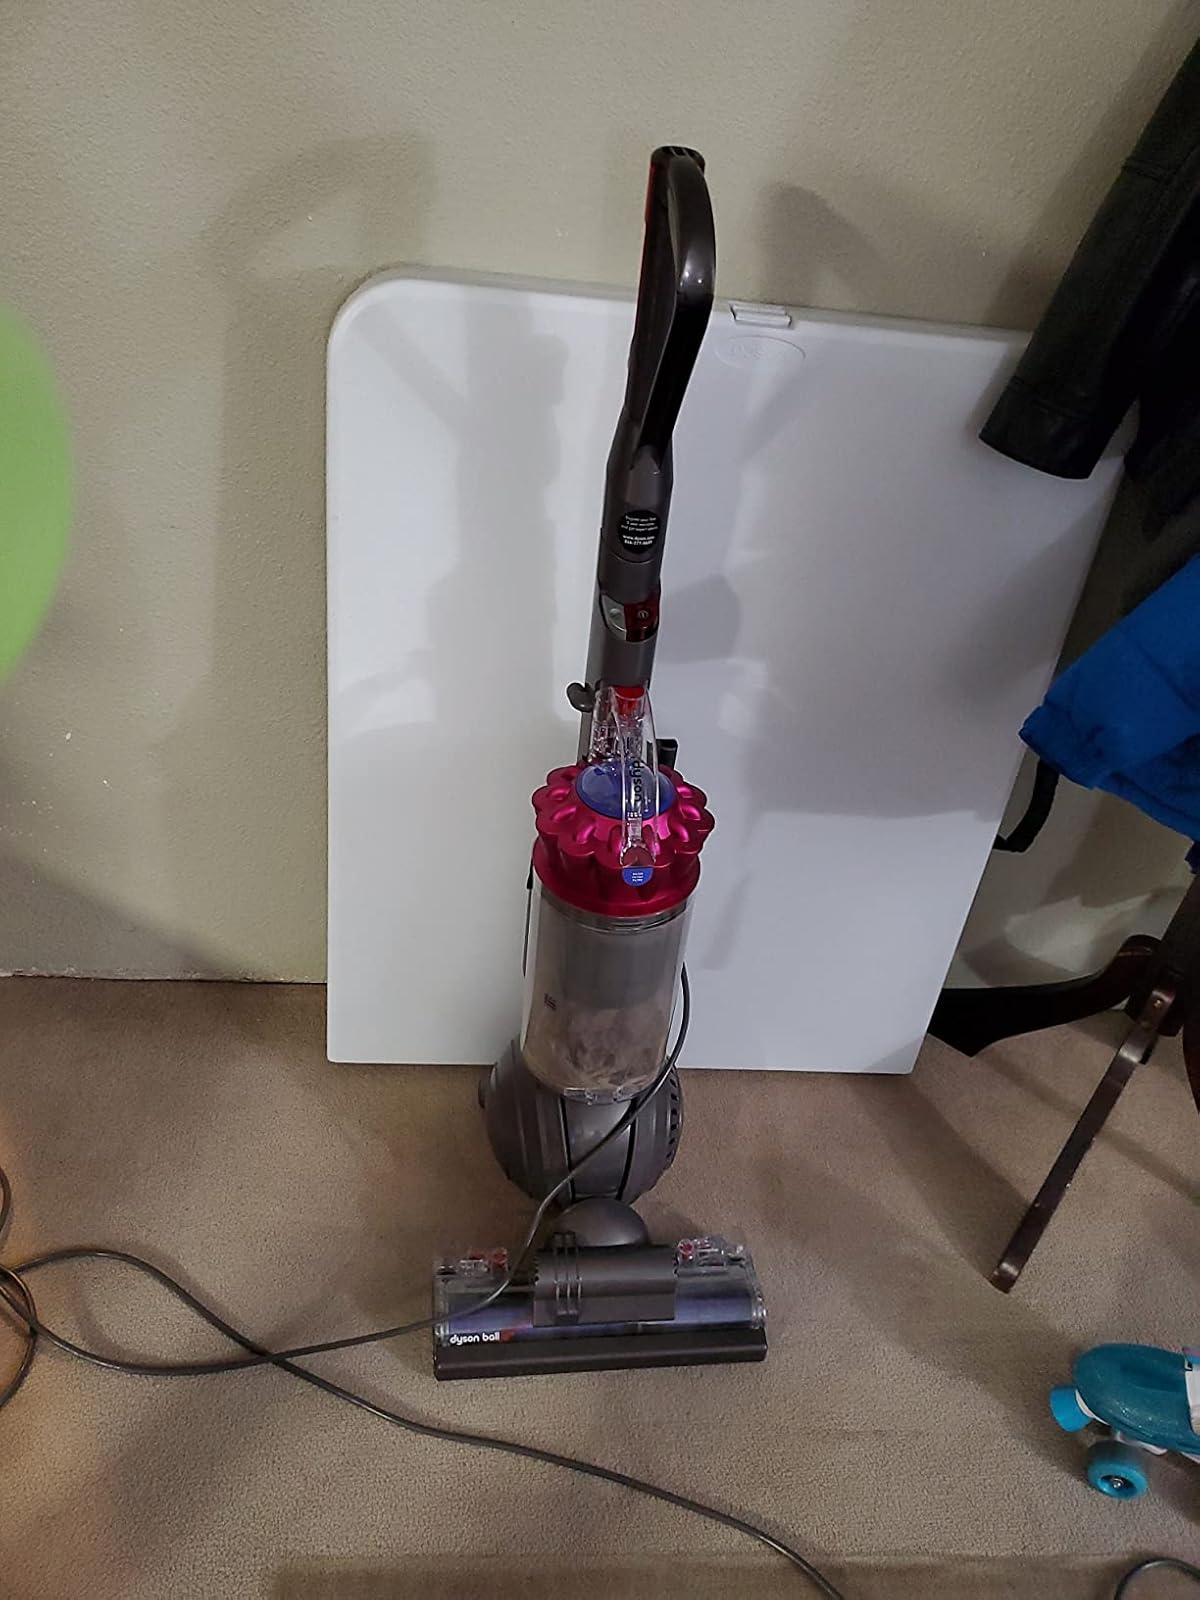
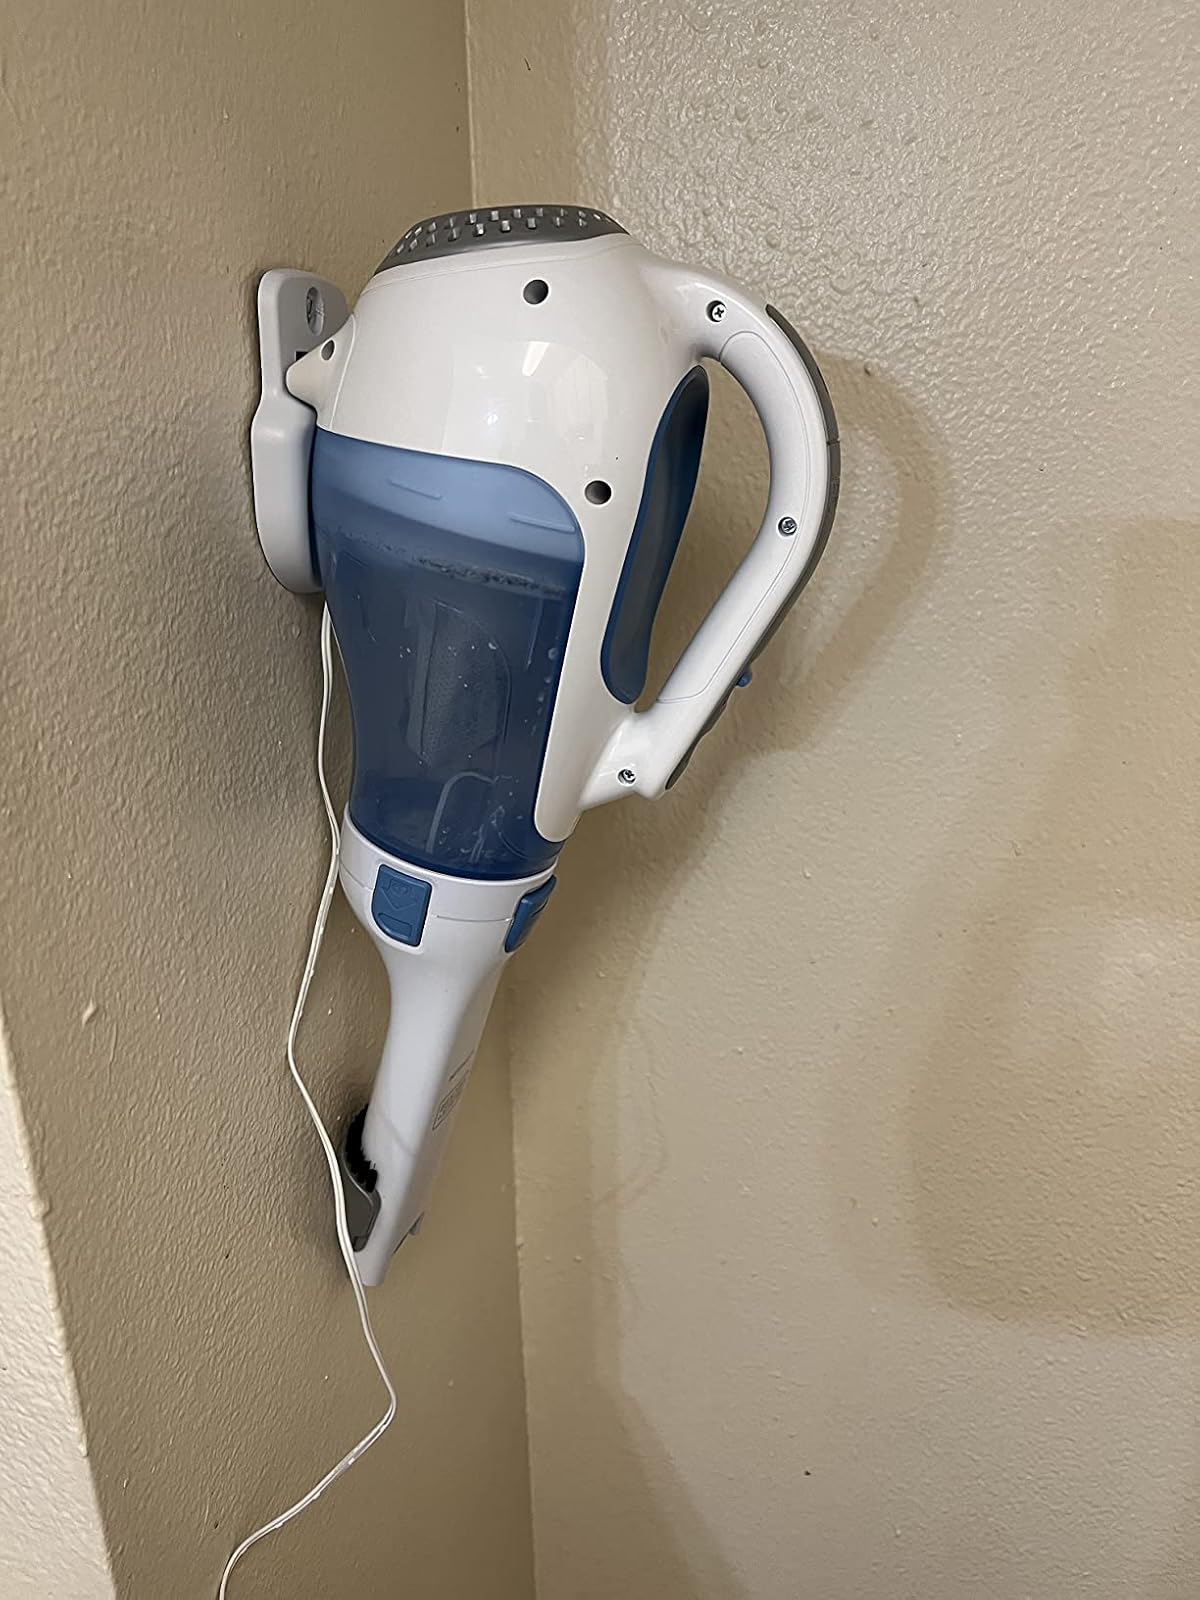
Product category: items_vacuum
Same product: no